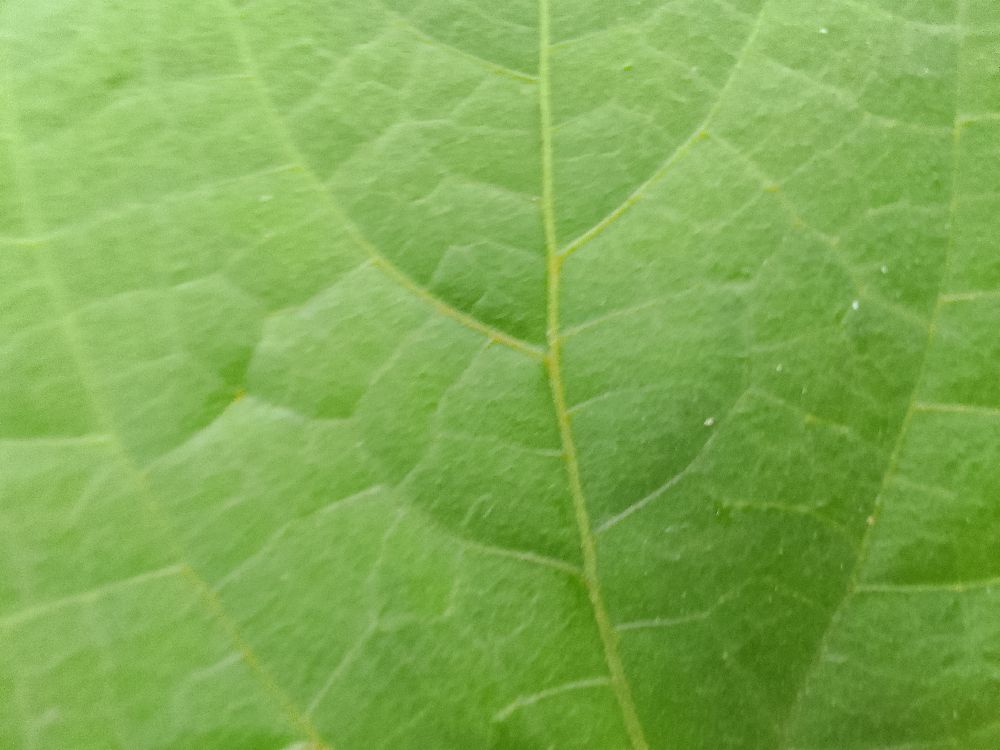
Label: healthy